New York State Route 96

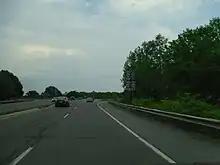
Approaching NY 14 on NY 96 south

Although NY 96 travels mostly in an east–west direction throughout Ontario County, it is still signed as a north–south highway. Less than into the county, NY 96 connects to NY 14 by way of a cloverleaf interchange, an oddity considering the rural location of the interchange. West of NY 14, NY 96 begins to parallel the paths of both the New York State Thruway (I-90) and the Canandaigua Lake outlet to the north. The highway follows both entities across the town of Phelps to the village of the same name, where NY 96 meets the southern terminus of NY 88. Just west of the village, NY 96 intersects the northern terminus of NY 488, formerly part of NY 88. West of the intersection, a northward reverse S-curve draws NY 96 closer to the Thruway and the outlet as the route heads toward the village of Clifton Springs, which NY 96 bypasses to the north.